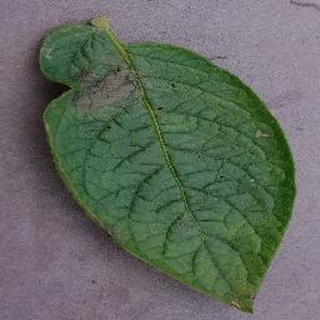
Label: potato_late_blight